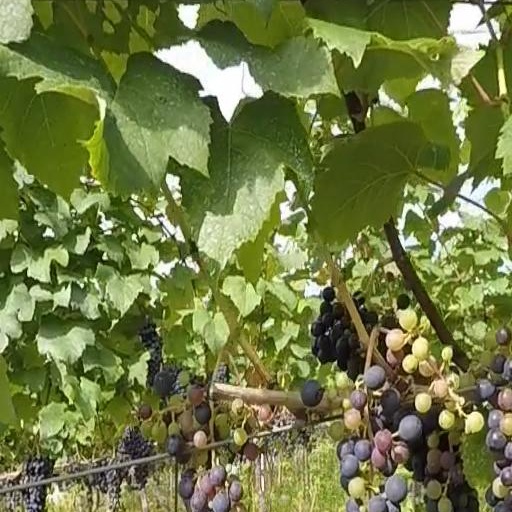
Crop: grape